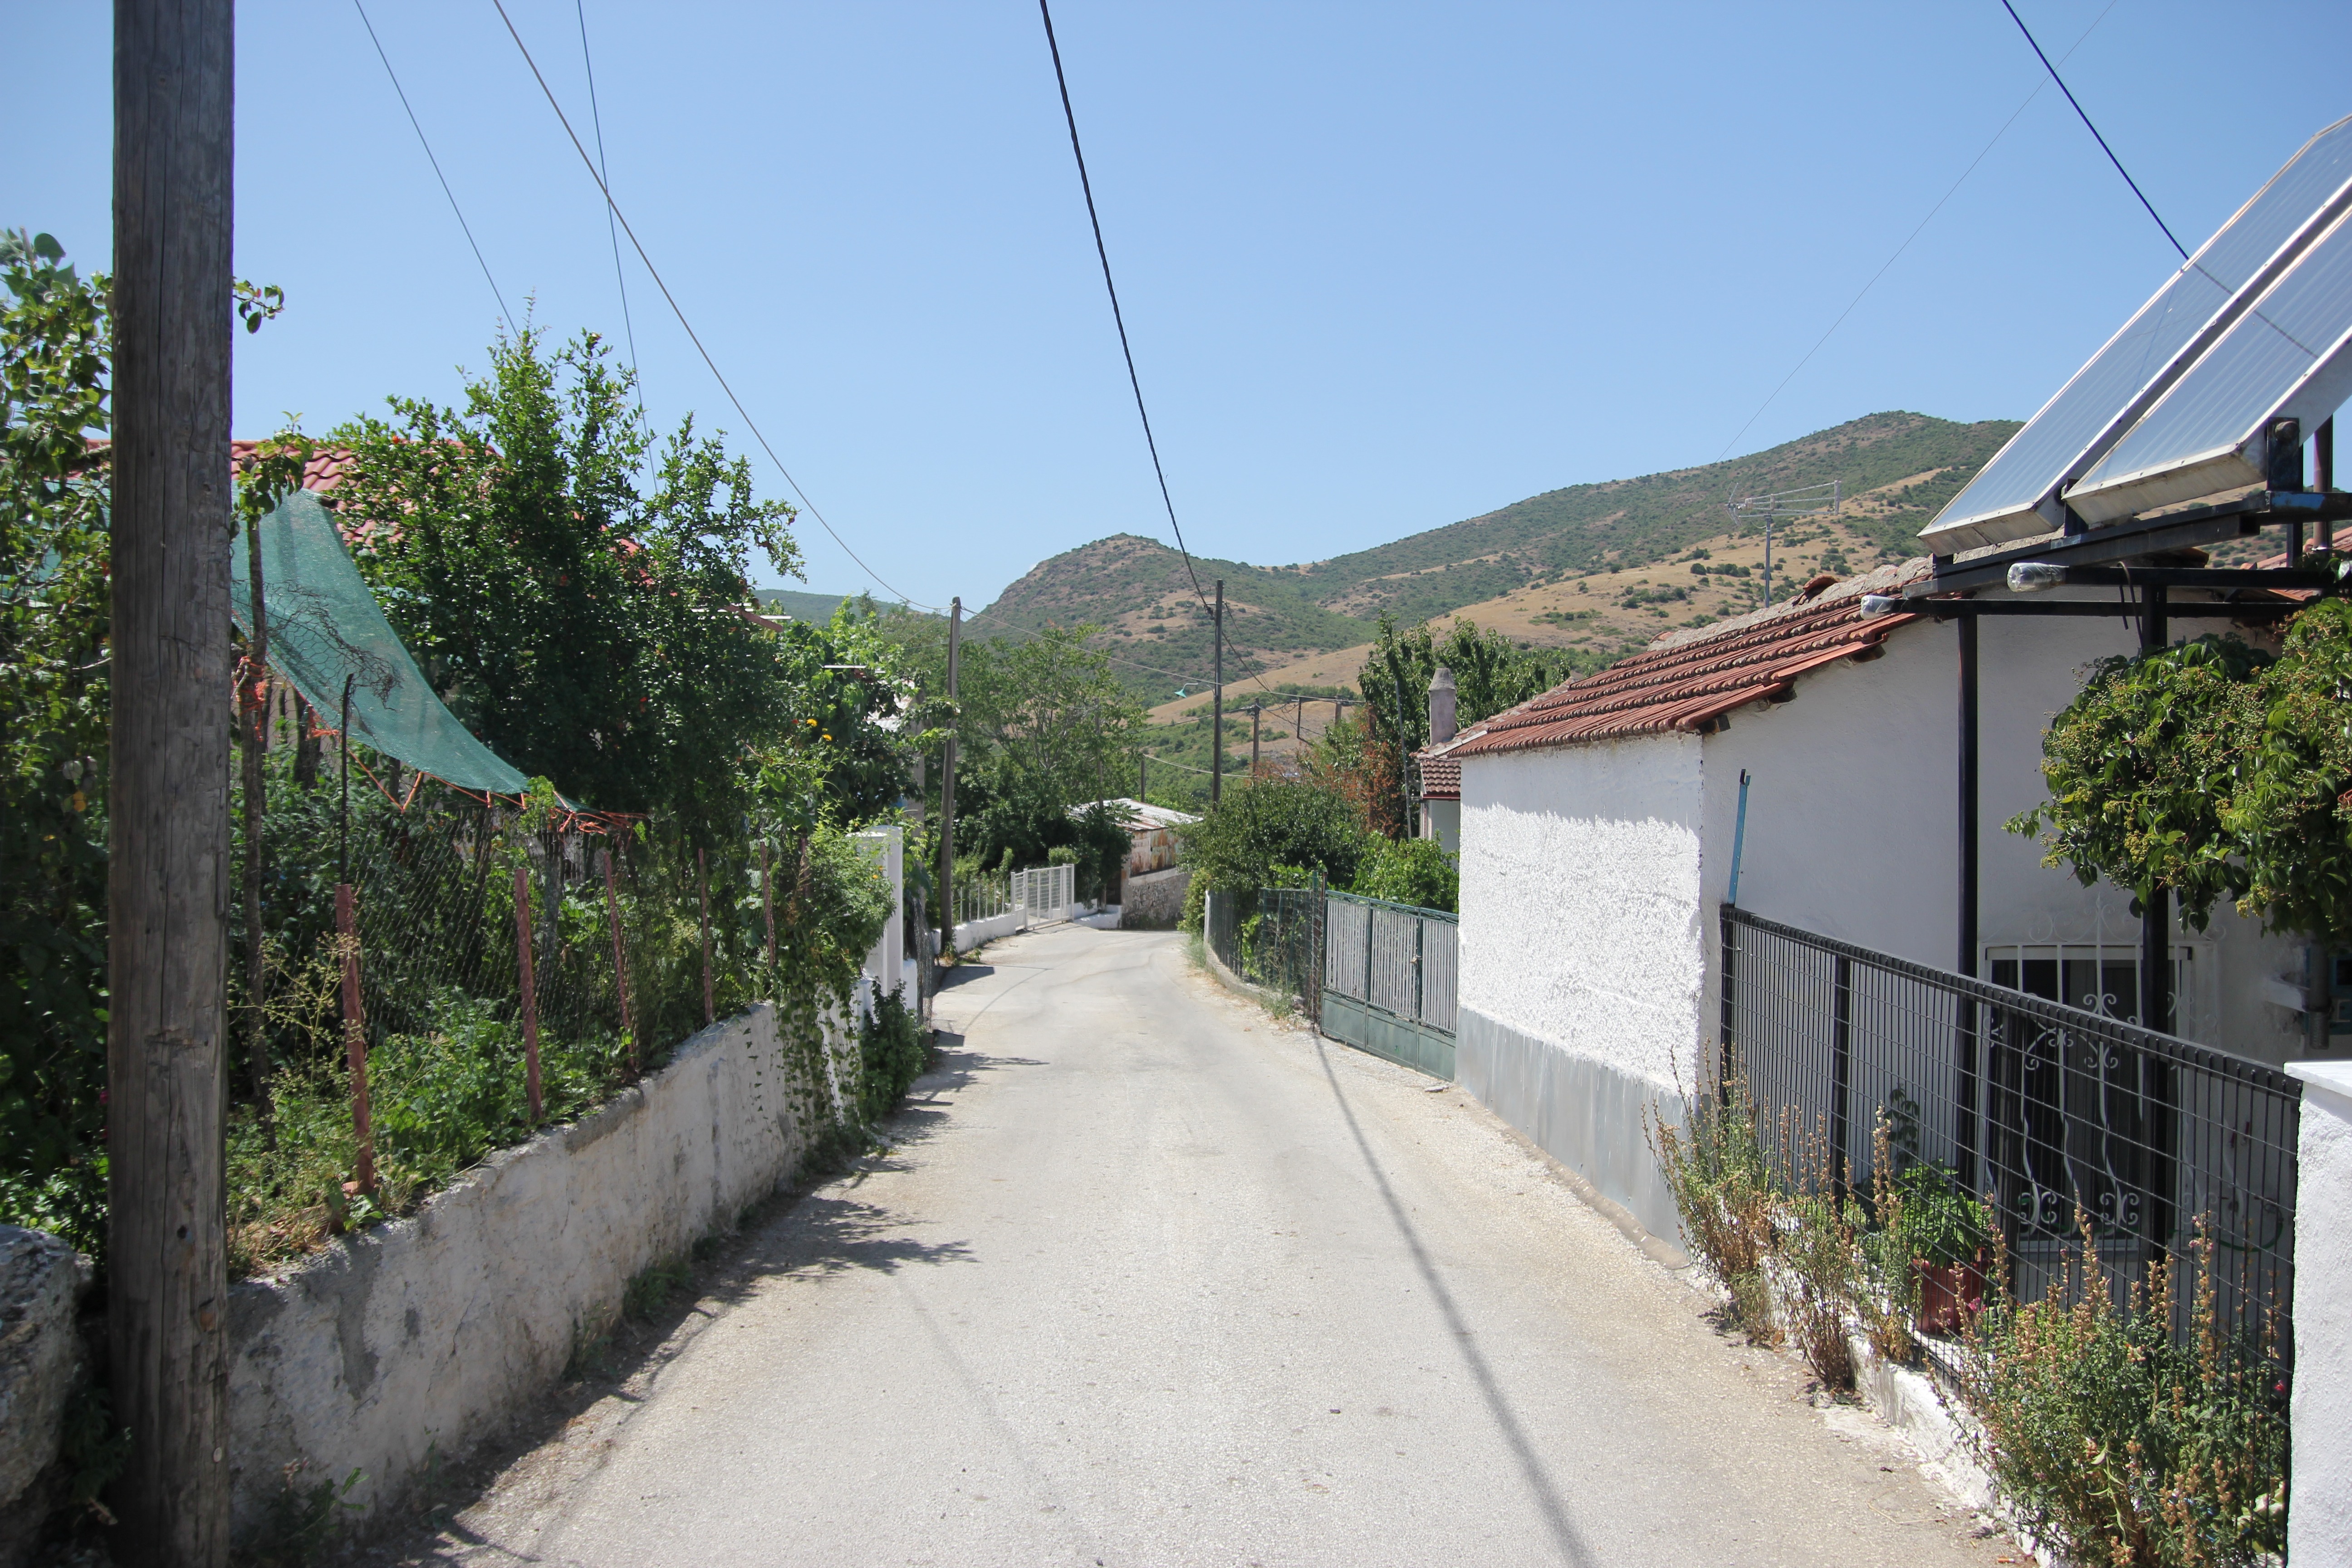
road, sunlight, town, village, transport, rural, greek, hillside, property, residential, housing, sunny, buildings, infrastructure, homes, houses, bright, landscapes, greece, day, roads, neighbourhood, real estate, residential area, villiage